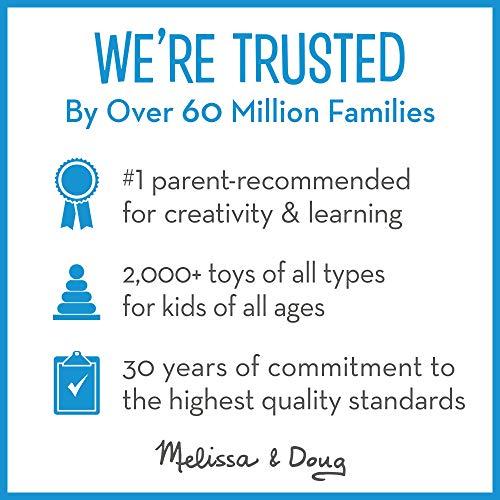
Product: Melissa & Doug Felt Play Food Pizza Set (Pretend Play, Easy to Clean, Includes Play Ideas, 42 Durable Pieces, Great Gift for Girls and Boys - Best for 3, 4, 5, 6, and 7 Year Olds)
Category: Toys & Games | Dress Up & Pretend Play | Pretend Play | Kitchen Toys | Play Food
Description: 42-PIECE DURABLE FELT FOOD SET: The Melissa and Doug Felt Play Food Pizza Set includes 4 soft slices of play-food pizza to customize with felt toppings, along with a durable pizza pan and cardboard pizza delivery box.
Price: $19.28
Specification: ProductDimensions:14x14x2inches|ItemWeight:13.6ounces|ShippingWeight:1.75pounds(Viewshippingratesandpolicies)|DomesticShipping:ItemcanbeshippedwithinU.S.|InternationalShipping:ThisitemcanbeshippedtoselectcountriesoutsideoftheU.S.LearnMore|ASIN:B004PBJOD4|Itemmodelnumber:3974|Manufacturerrecommendedage:36months-7years